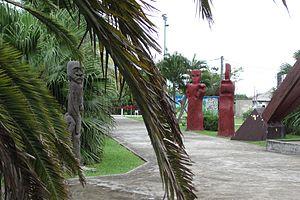
Le Mont-Dore est la troisième commune de Nouvelle-Calédonie en nombre d'habitants.